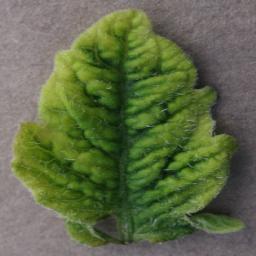
Label: Tomato___Tomato_Yellow_Leaf_Curl_Virus